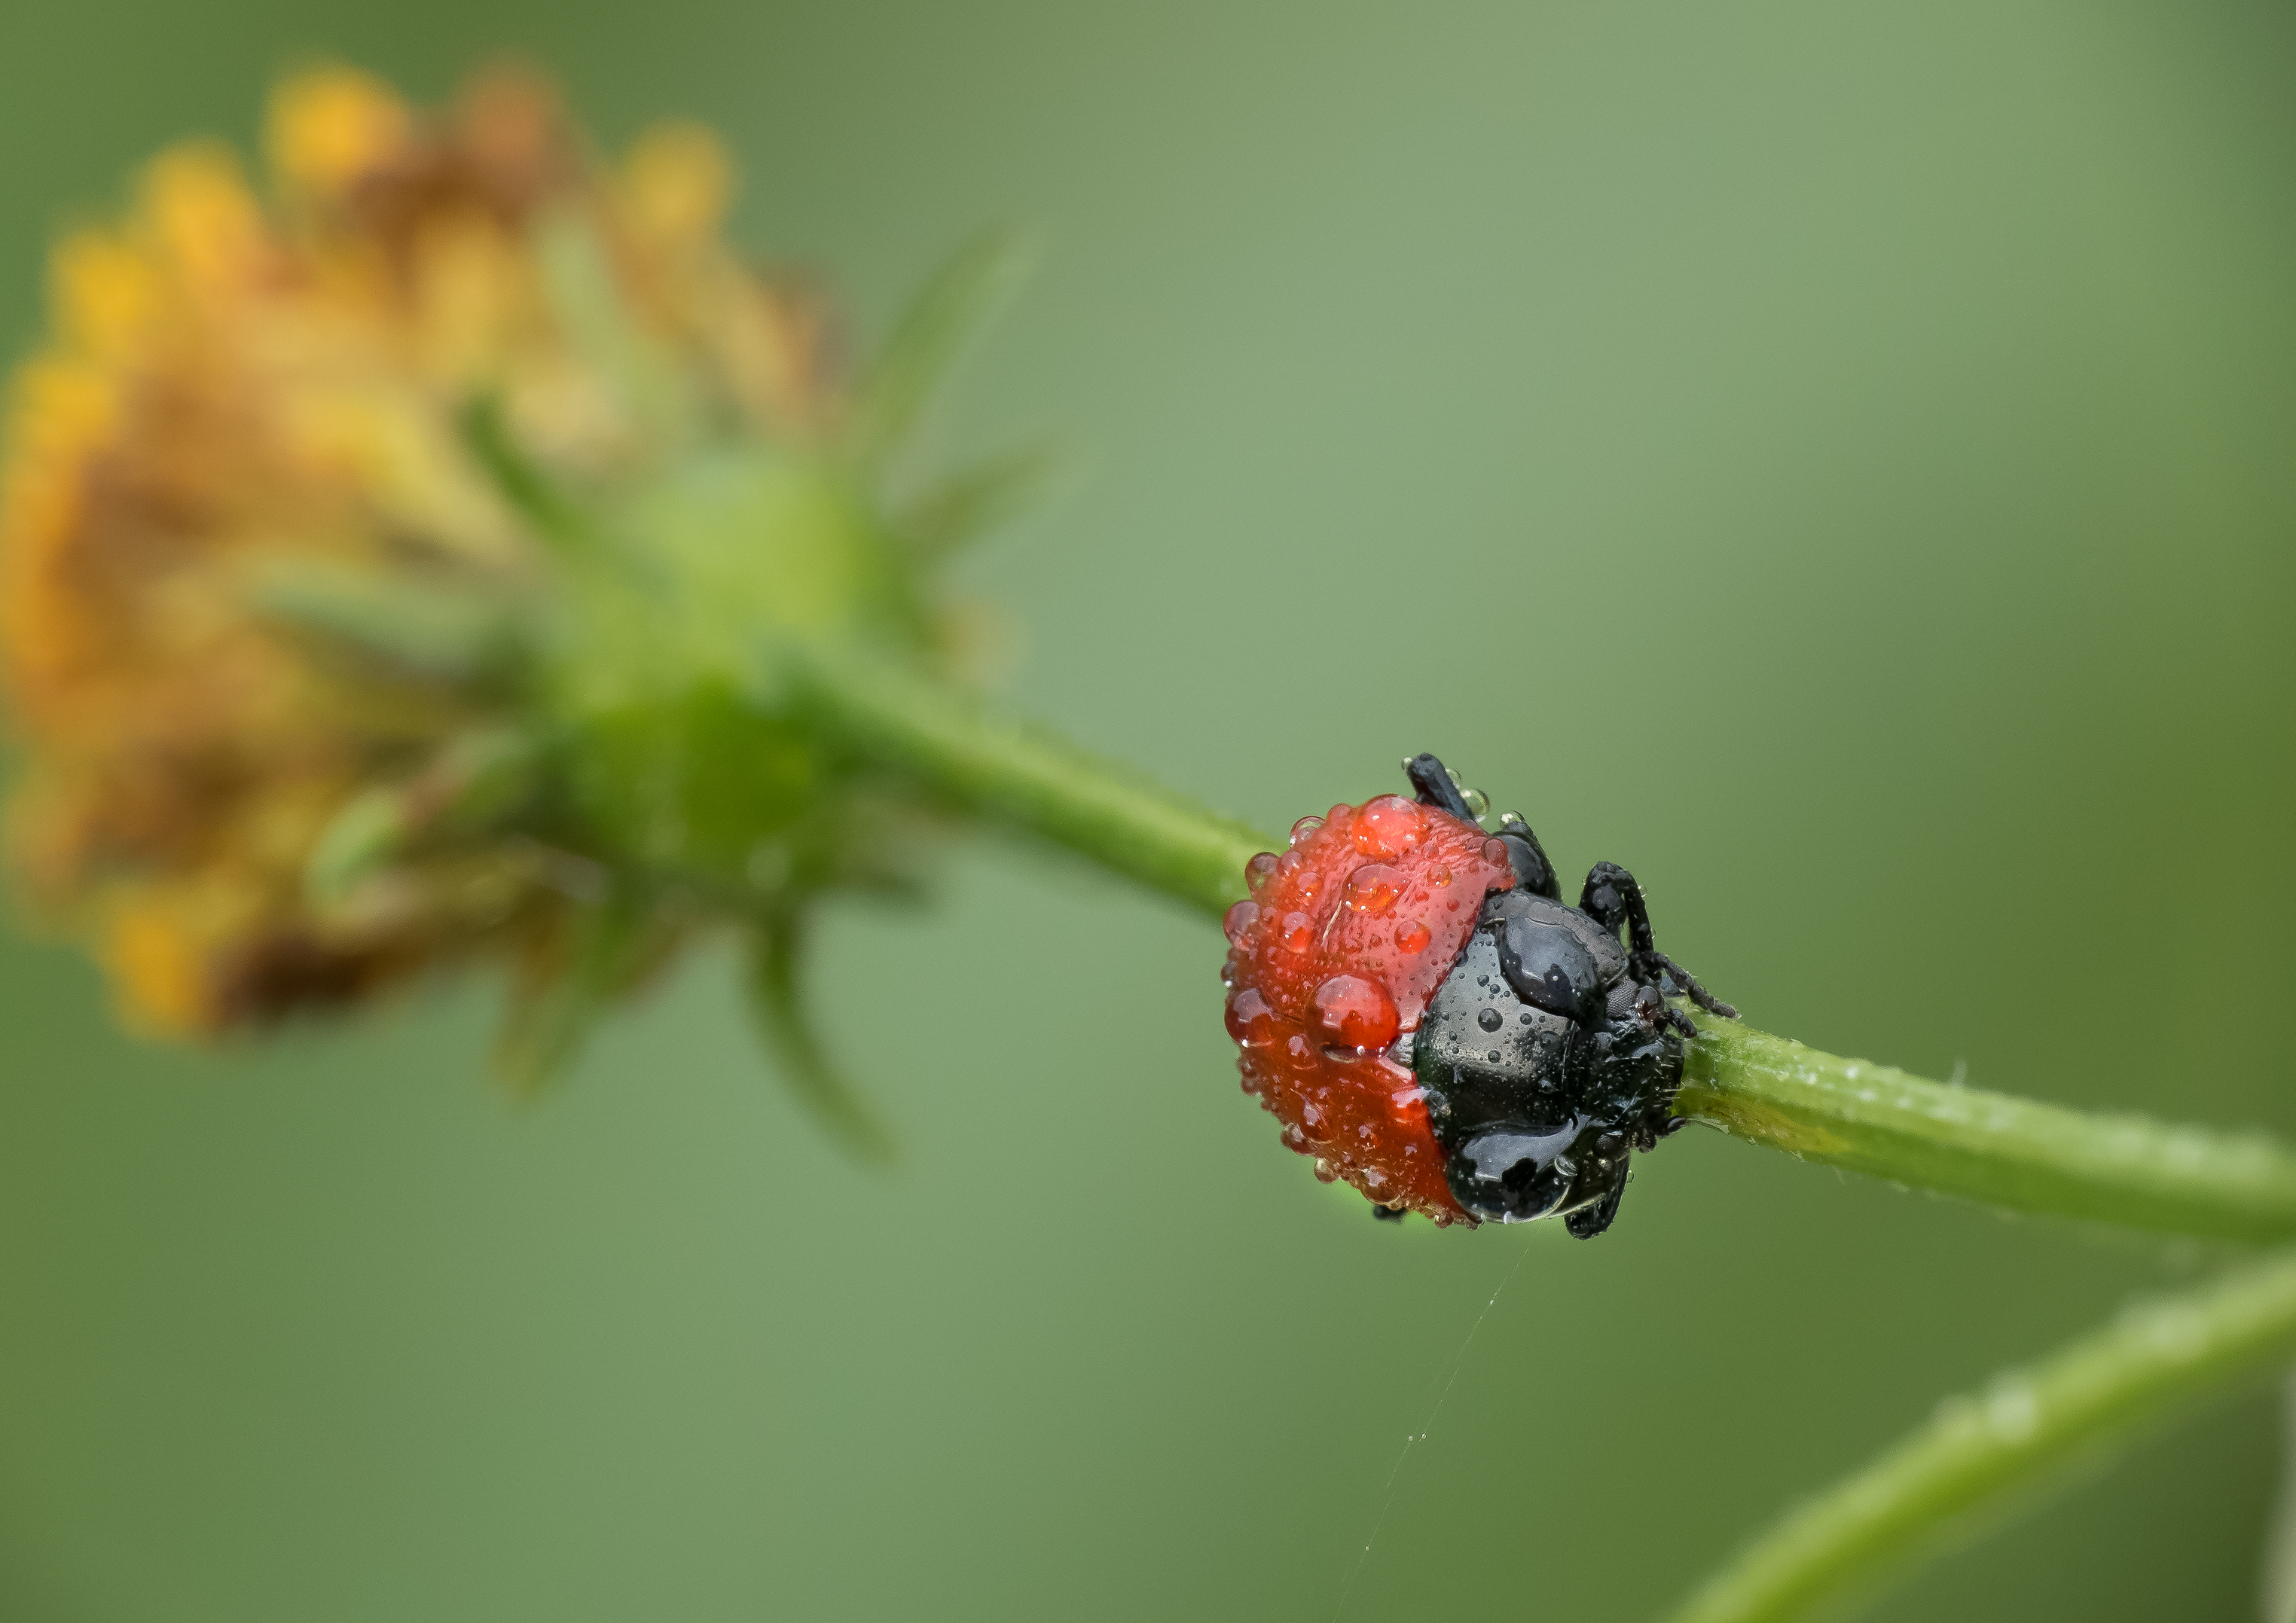
nature, photography, leaf, flower, green, insect, macro, botany, flora, fauna, ladybird, invertebrate, close up, animals, naturaleza, escarabajo, lumixfz1000, fz1000, beetle, nectar, ggl1, xovesphoto, animales, panasoniclumixfz1000, raynox150, macro photography, leaf beetle, plant stem